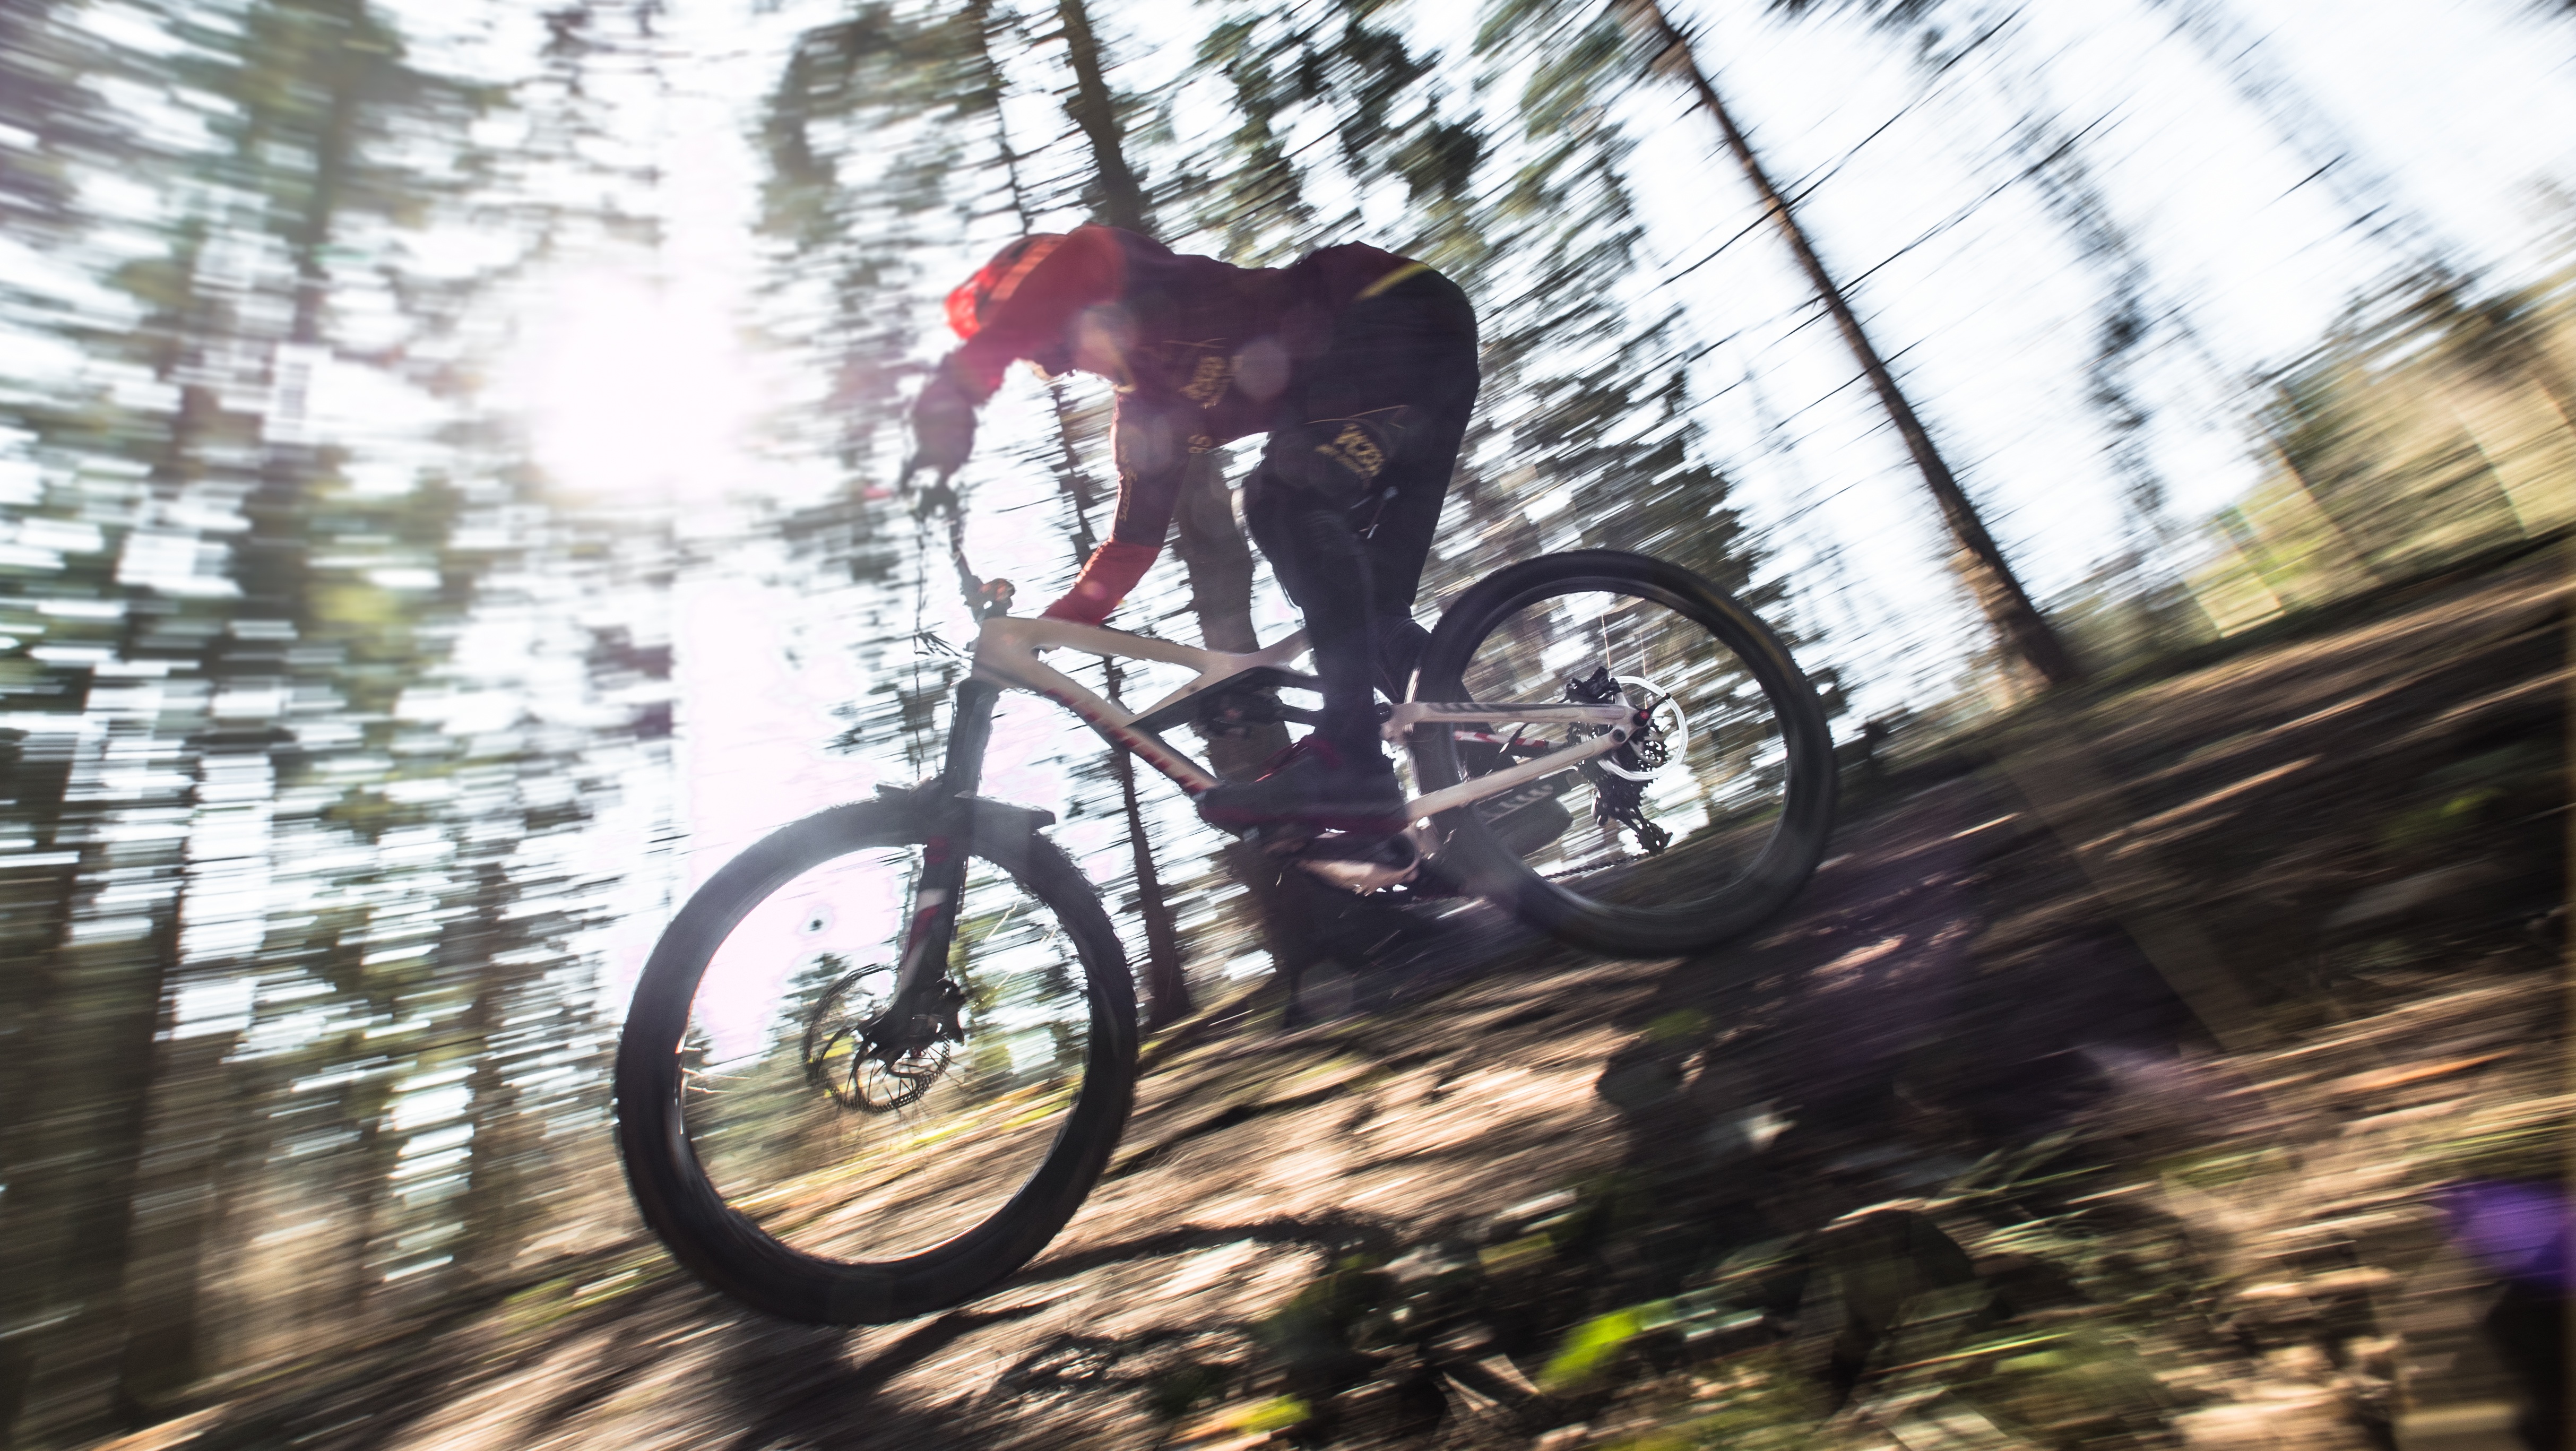
bicycle, vehicle, extreme sport, sports equipment, mountain bike, cycling, sports, freeride, mountain biking, cycle sport, cyclo cross, bicycle racing, downhill mountain biking, bicycle motocross, bmx bike